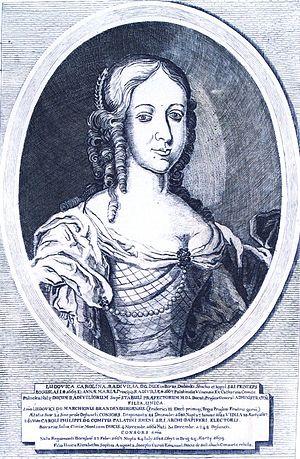
Charles III Philippe est électeur du Palatinat, comte palatin de Neubourg, duc de Juliers et duc de Berg de 1716 à 1742, et comte de Megen de 1716 à 1728.